Biotic interchange

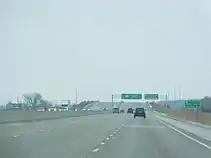
Highways are one example of a manmade dispersal barrier.

Humans have also become a vector of biotic interchange. They have fragmented species habitat by blocking interchange in some regions. Yet, humans have also intentionally and unintentionally spread many non-native species around the globe. Climate change may also be impacting the effectiveness of natural dispersal barriers.